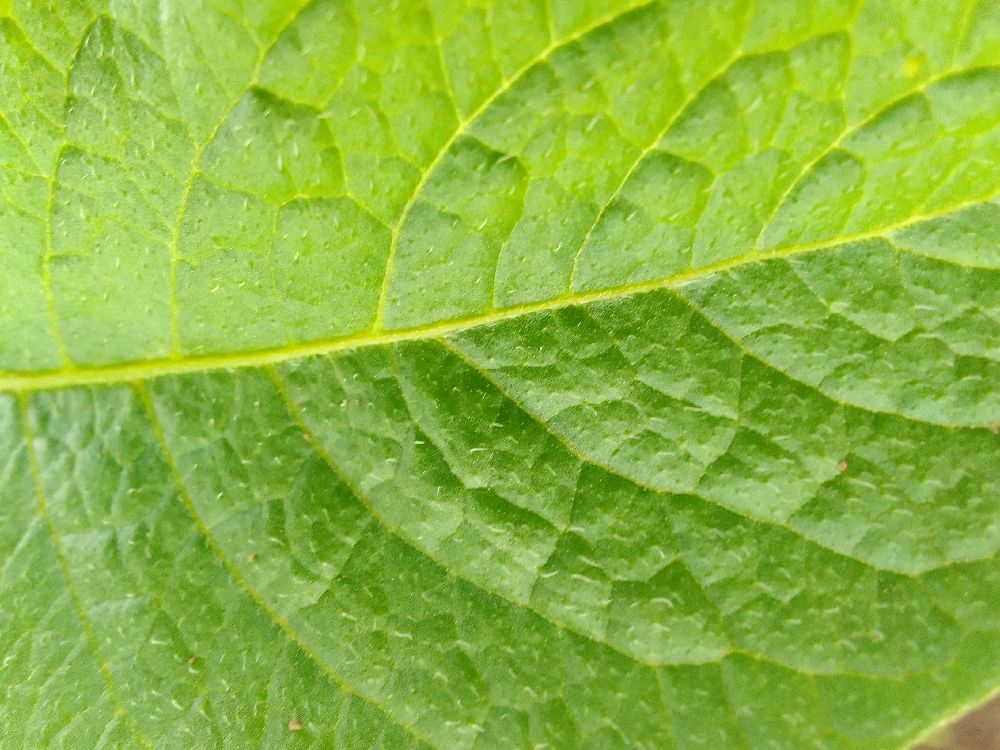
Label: Healthy